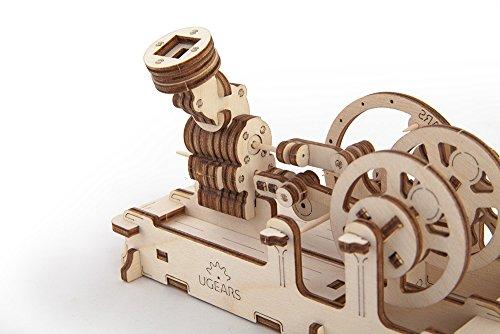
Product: S.T.E.A.M. Line Toys UGears Mechanical Models 3-D Wooden Puzzle - Mechanical Pneumatic Engine
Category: Toys & Games | Puzzles | Brain Teasers | Assembly & Disentanglement Puzzles
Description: UGears Mechanical Models are self-propelled, mechanical wooden model assemble kits.
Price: $19.89
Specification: ProductDimensions:3.1x3.9x6.4inches|ItemWeight:8.2ounces|ShippingWeight:9.1ounces(Viewshippingratesandpolicies)|ASIN:B016R8YIK6|Itemmodelnumber:70009|Manufacturerrecommendedage:14yearsandup